Cay Lobos

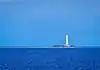
The island of Cay Lobos

Cay Lobos is an island in the Bahamas. It is located in the South Andros district, in the southern part of the country, south of Nassau, the capital city.